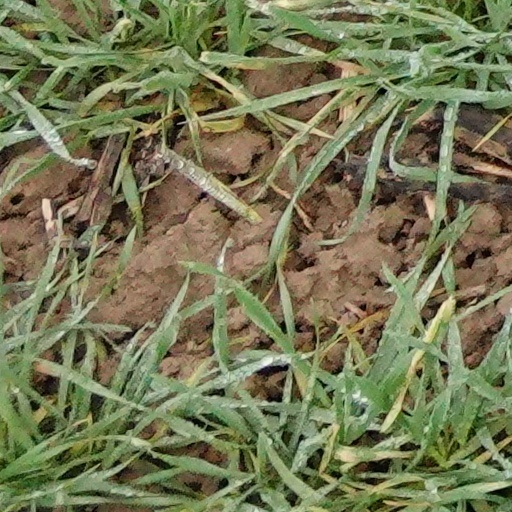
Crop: wheat